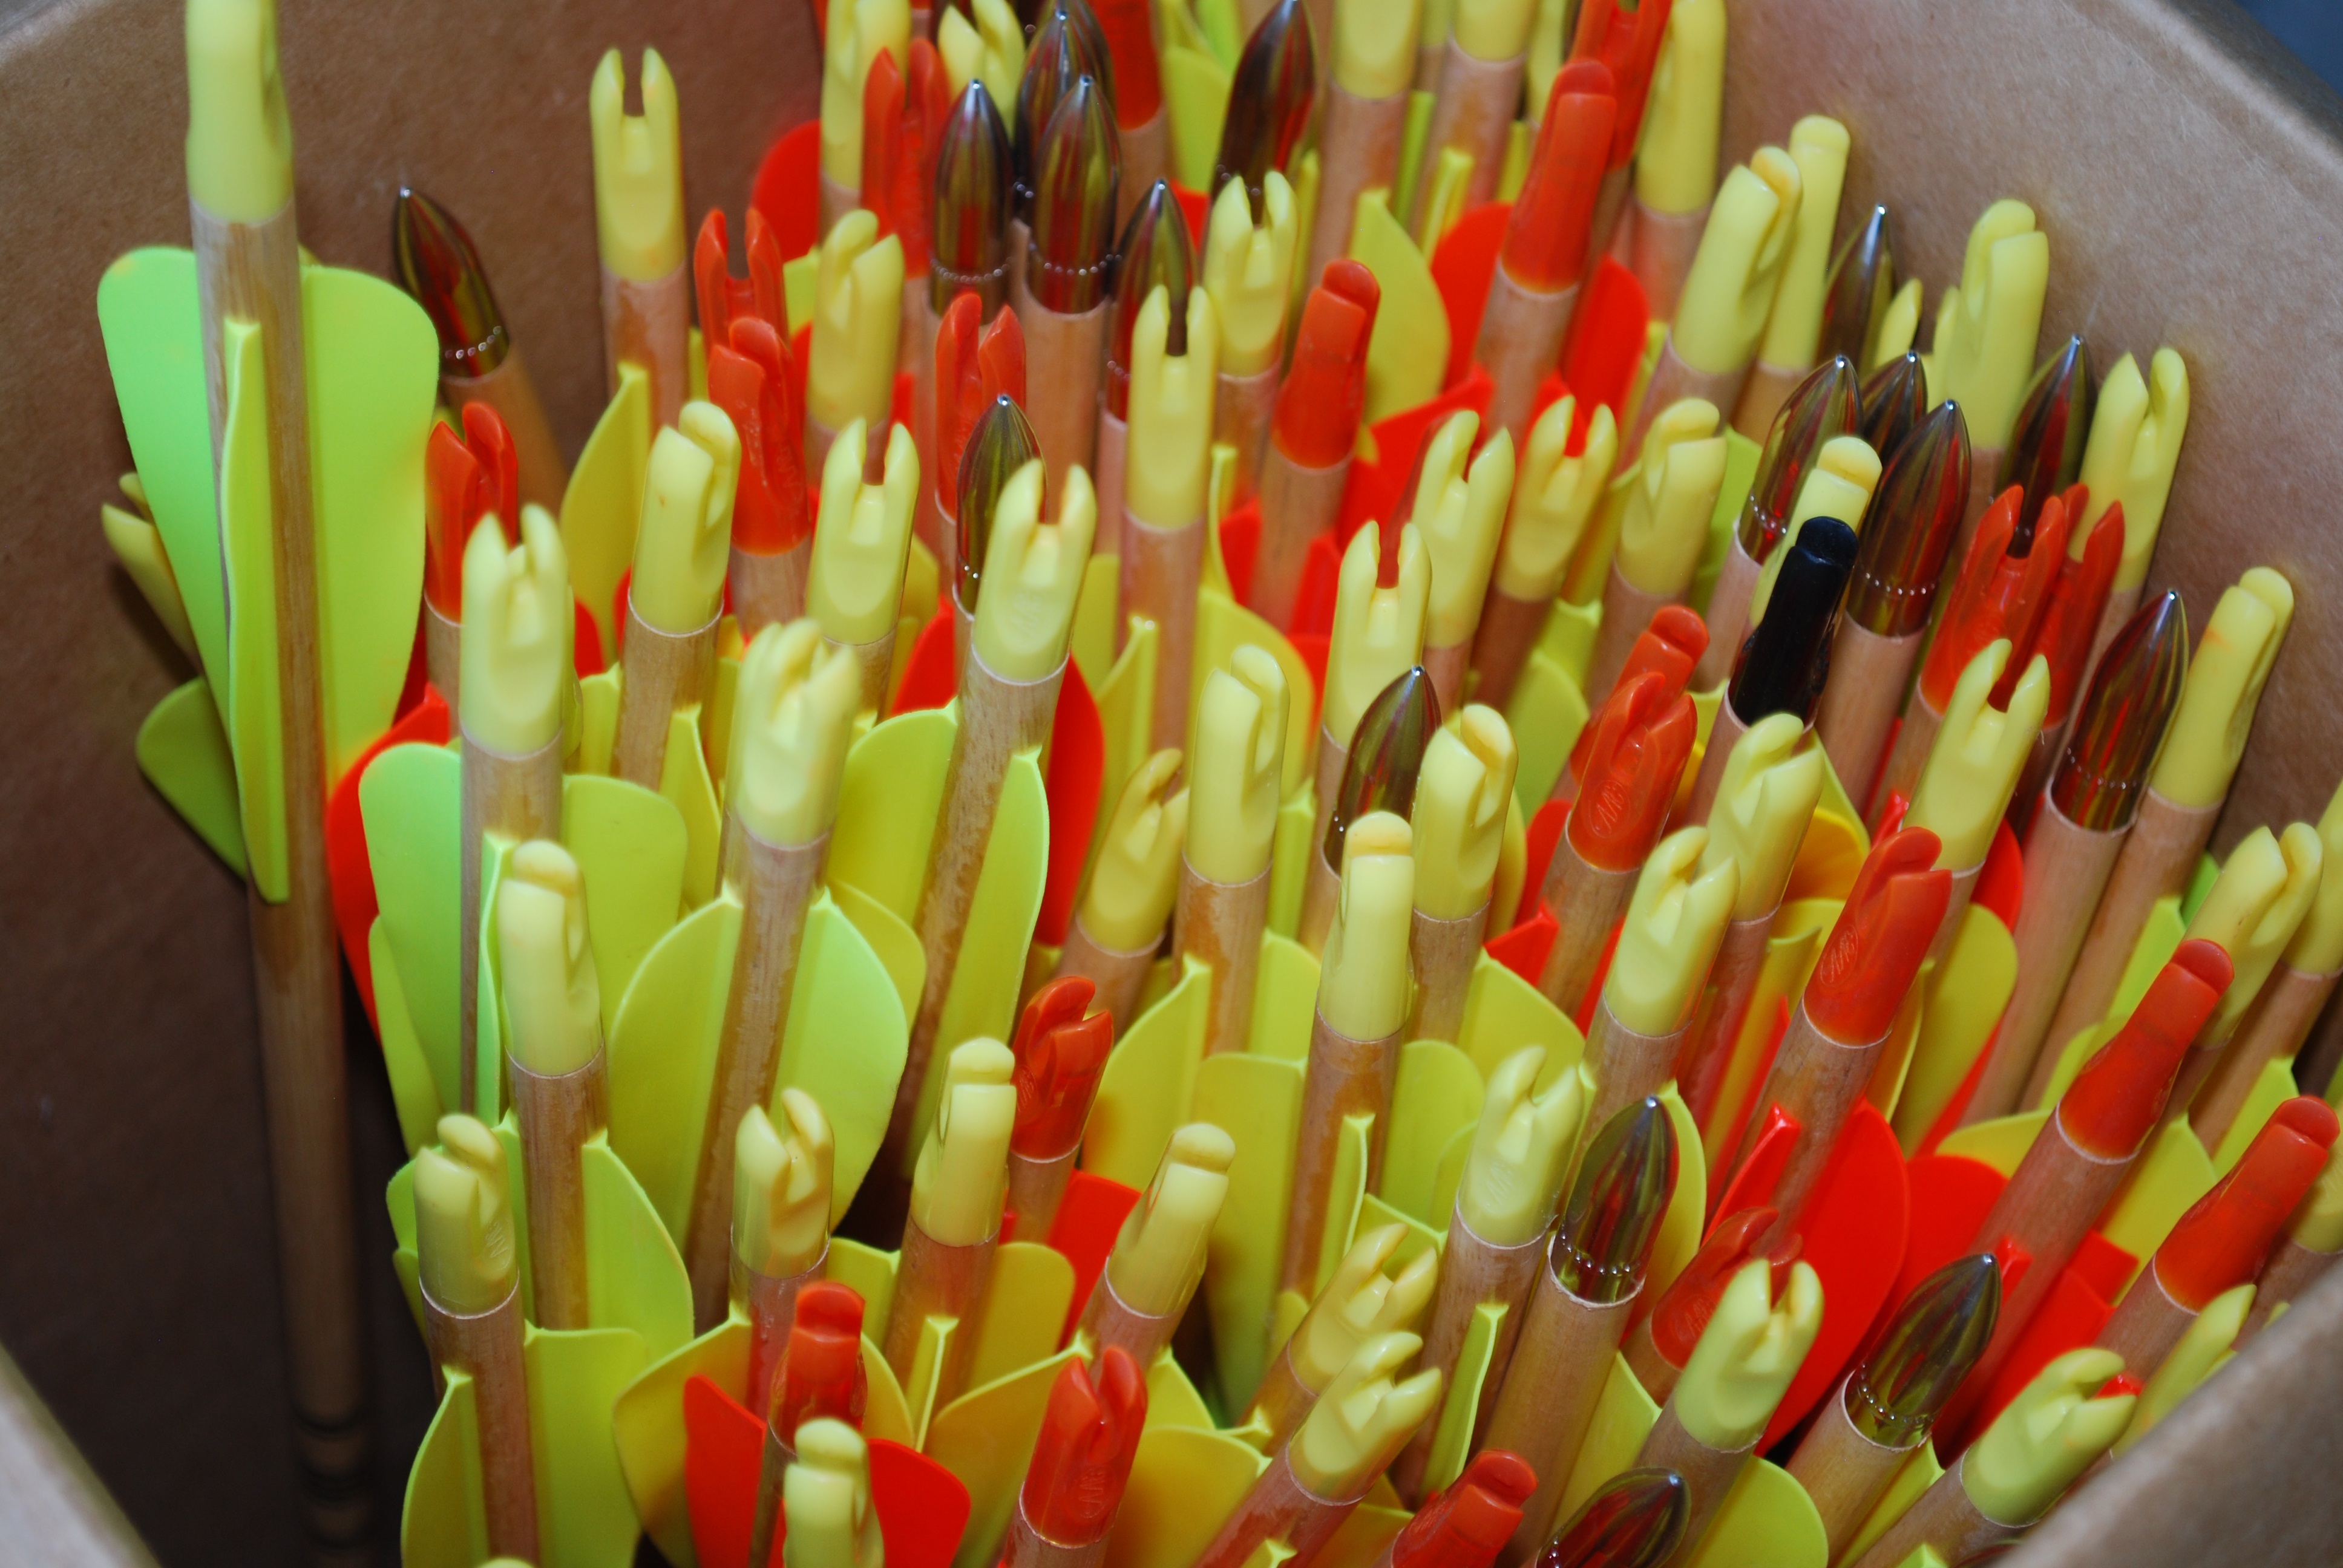
plant, sport, flower, tulip, food, collection, produce, color, set, arrow, arrows, bow, archery, archer, aim, macro photography, aiming, flowering plant, land plant